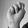
ASL letter: N